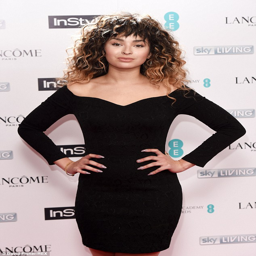
retro : sported a 80s - inspired black dress , complete with full - length sleeves